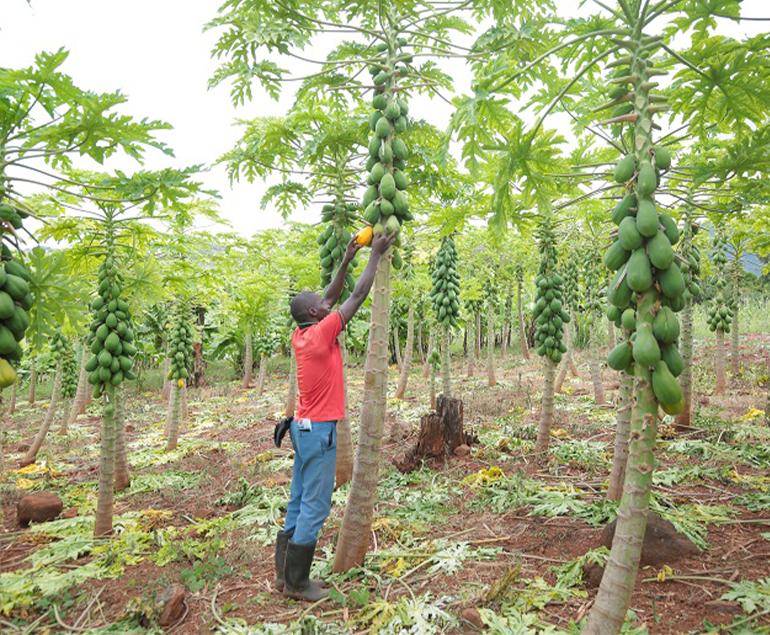
Shamba la mipapai limestawi vizuri, mkulima akiwa anachuma papai lililoiva kwa uangalifu.  Mazao yanaonekana kuwa na afya njema, yamekomaa na tayari kwa kuvunwa yakionyesha mafanikio ya uzalishaji bora kwa mazao ya biashara.